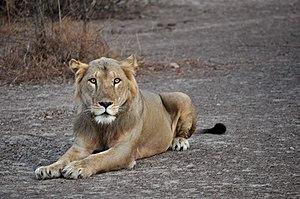
L'environnement au Bénin est l'environnement du pays Bénin, pays d'Afrique.
Le parc national de la Pendjari est une aire protégée du Bénin, située à l'extrême nord-ouest du pays, dans le département de l’Atacora, sur les communes de Tanguiéta, Matéri et Kérou, à la frontière du Burkina Faso. Il fait partie de la réserve de biosphère de la Pendjari, créée en 1986, qui englobe, outre le parc, des zones de chasse et une zone tampon. Elle figure parmi la liste des aires protégées du Bénin
La Pendjari ou Oti est une rivière d'Afrique de l'ouest qui coule au Burkina Faso, au Bénin, au Togo et au Ghana. Dans ces deux derniers pays, elle est connue sous le nom d'Oti. Elle est un affluent du fleuve Volta auquel elle donne ses eaux en rive gauche au niveau du lac Volta.